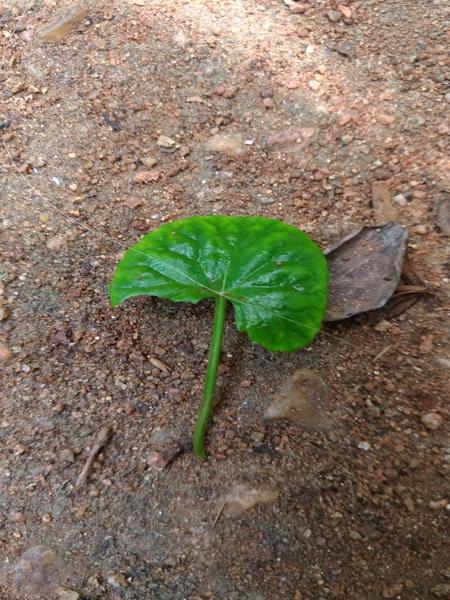
Plant: Bhrami